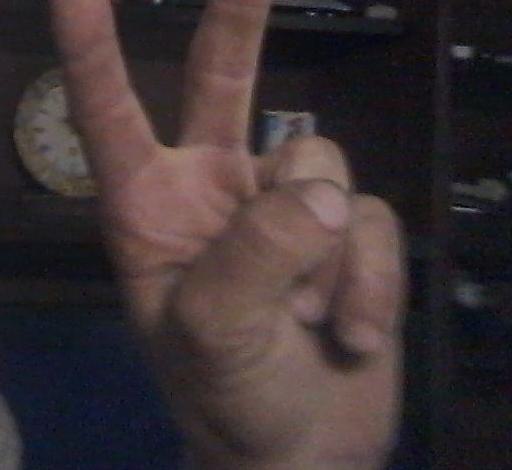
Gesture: peace